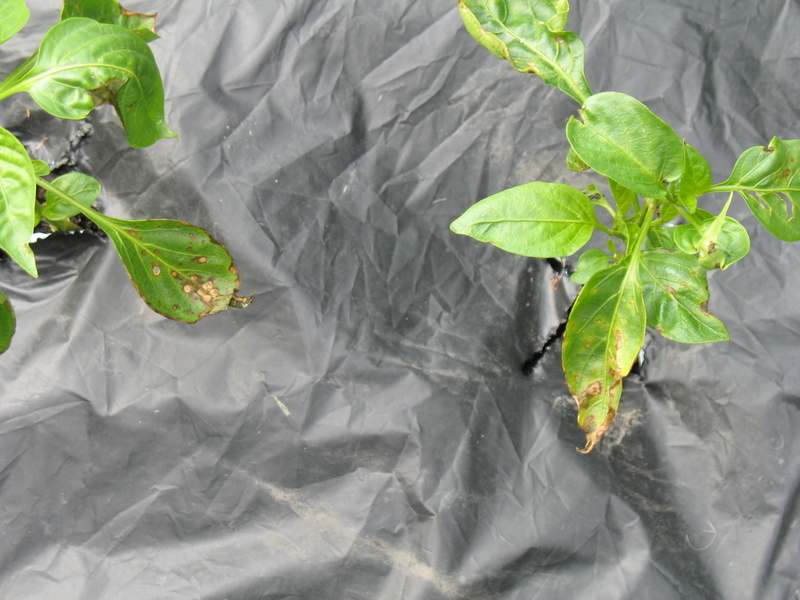
Labels: Bell_pepper leaf spot, Bell_pepper leaf spot, Bell_pepper leaf spot, Bell_pepper leaf spot, Bell_pepper leaf spot